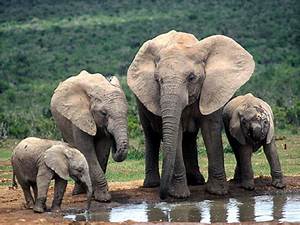
Label: elephant